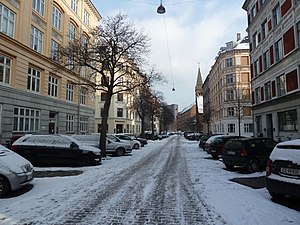
Willemoesgade (København)
Willemoesgade set fra krydset med Livjægergade mod Østbanegade.
Willemoesgade er en ca. 1 km lang gade på Østerbro. Den er en sidegade til Østerbrogade og fortsætter mod øst – parallelt med Classensgade og Holsteinsgade – til Østbanegade og jernbanesporene.